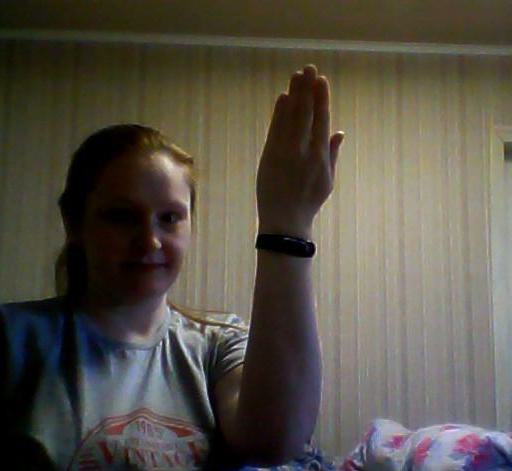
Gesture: stop_inverted